De Havilland Sea Vixen

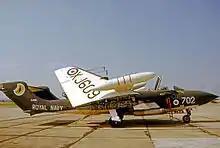
Sea Vixen FAW.2 of 890 NAS Squadron at RNAS Yeovilton in 1971

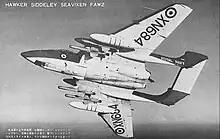
The Sea Vixen FAW2 prototype with four Red Top missiles.

Beyond the initial "FAW.1" model, de Havilland proceeded with the development of an improved variant, which was subsequently designated as the "Sea Vixen FAW.2". This served as the successor to the FAW.1 and included many improvements. As well as Firestreak missiles, it could carry the Red Top air-to-air missile, four SNEB rocket pods, and the AGM-12 Bullpup air-to-ground missile.